Compagnie des Transports Strasbourgeois

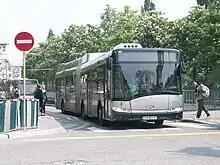
The CTS-tested hybrid-engined bus

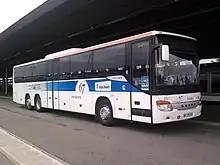
CTBR coach

Following the 2001 municipal elections, a new phase of network upgrades was approved. It was scheduled between 2006 and 2008, but several organisations and three individuals (including two elected Green councillors) appealed, and the work was delayed. That set of extensions did not begin until 25 August 2007 and completed in May 2008, allowing the creation of of track and of commercial lines.